Bagong Umaga

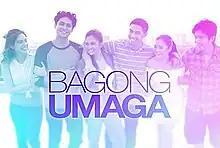
Title card

Bagong Umaga (International title: "New Beginnings" / ) is a Philippine television drama series broadcast by Kapamilya Channel. Directed by Carlo Po Artillaga and Paco A. Sta. Maria, it stars Heaven Peralejo, Tony Labrusca, Barbie Imperial, Kiko Estrada, Michelle Vito and Yves Flores. It aired on the network's Kapamilya Gold line up and worldwide on TFC from October 26, 2020, to April 30, 2021, replacing "Love Thy Woman" and was replaced by "Pira-Pirasong Paraiso".